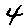
Label: 4